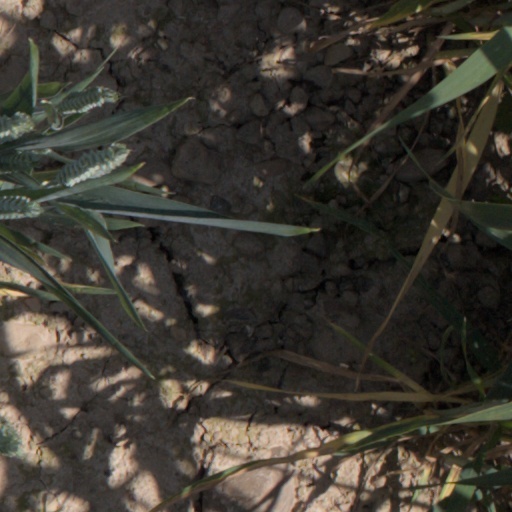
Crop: wheat